1929 Bahamas hurricane

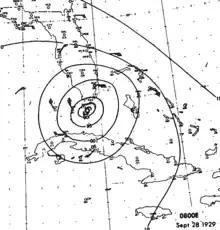
Contour map of pressure associated with the hurricane

With their homes lost, many of the 300 people who sheltered at a church in Grant's Town on New Providence Island remained there for several weeks. Schools delayed their typical opening in September to October 7.